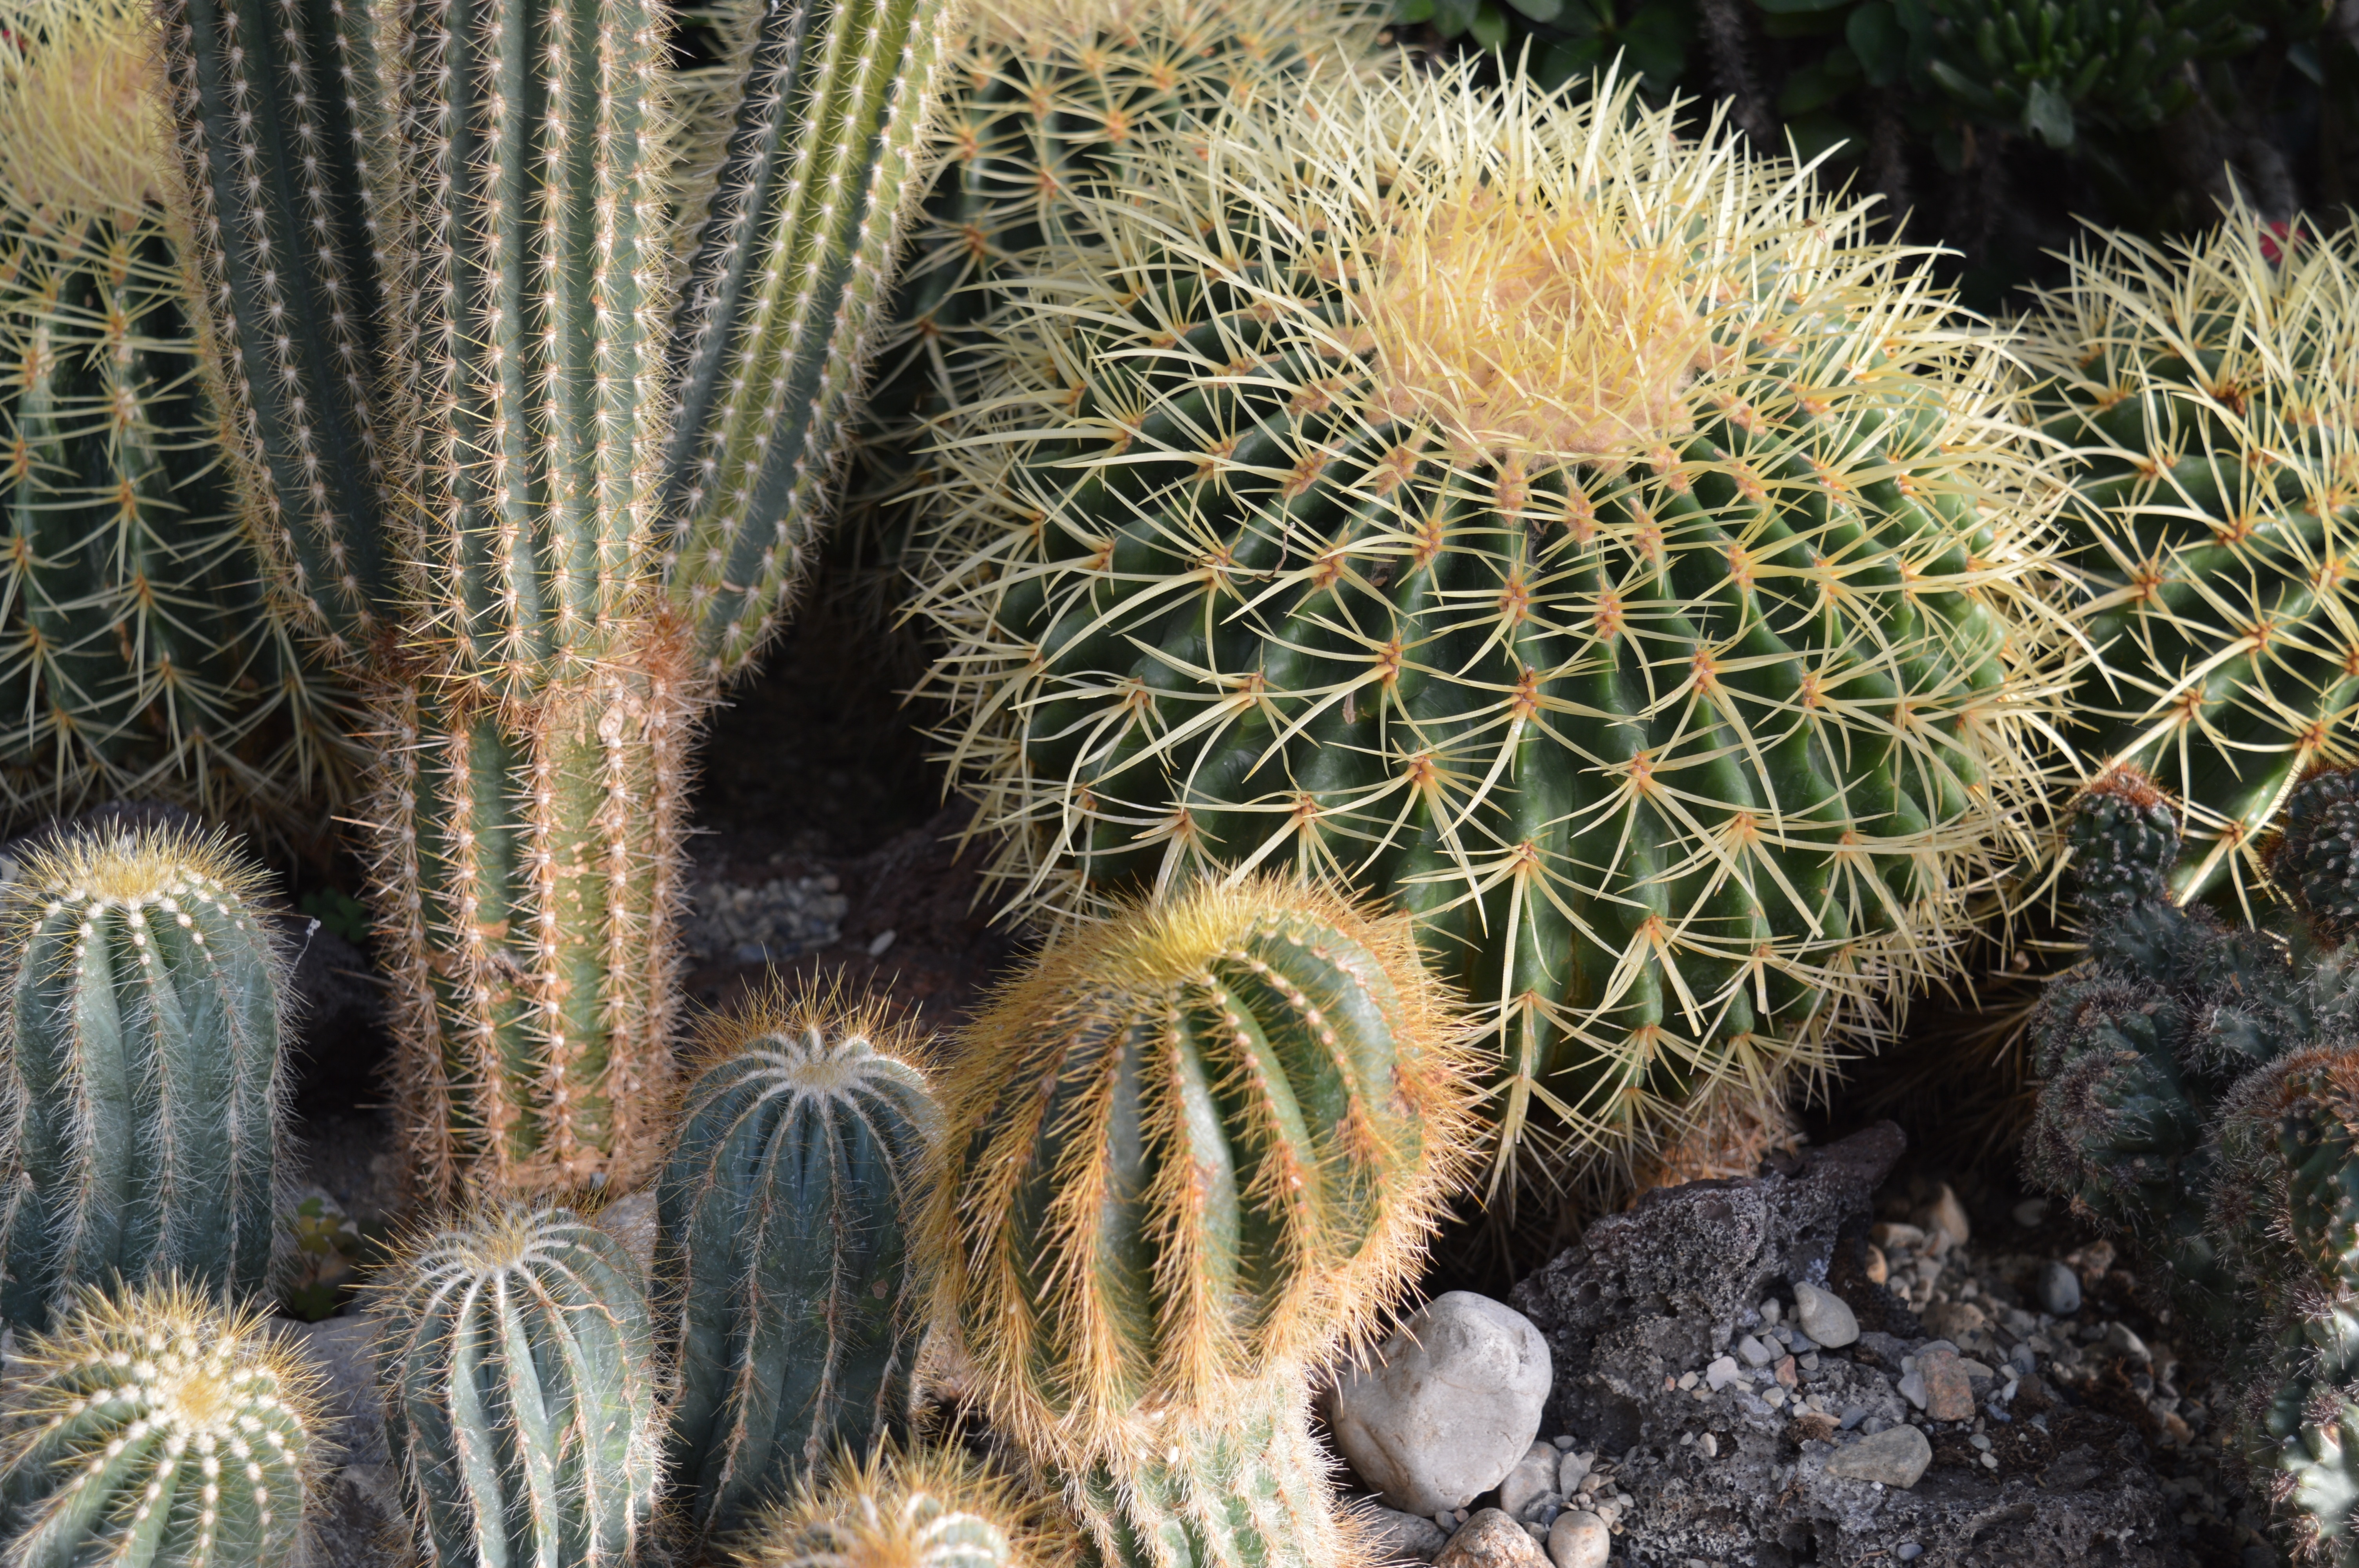
nature, cactus, sharp, plant, desert, flower, botany, garden, cacti, botanical, gardening, caryophyllales, flowering plant, plant stem, land plant, thorns spines and prickles, hedgehog cactus, acanthocereus tetragonus, san pedro cactus